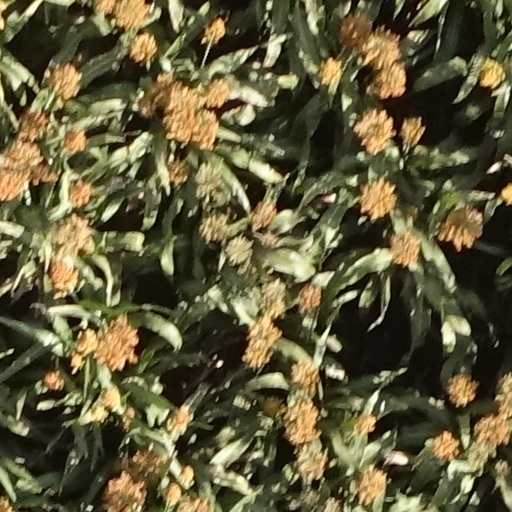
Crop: sorghum